Train lights

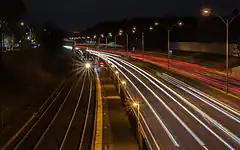
The headlight on this train helps it stand out at night

Trains include a variety of types of lights, for safety, illumination, and communicating train status. The most universal type of light is the headlight, which is included on the front of locomotives, and frequently on the rear as well. Other types of lights include classification lights, which indicate train direction and status, and ditch lights, which are a pair of lights positioned towards the bottom of a train to illuminate the tracks.